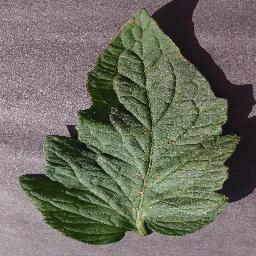
Label: Tomato___Target_Spot